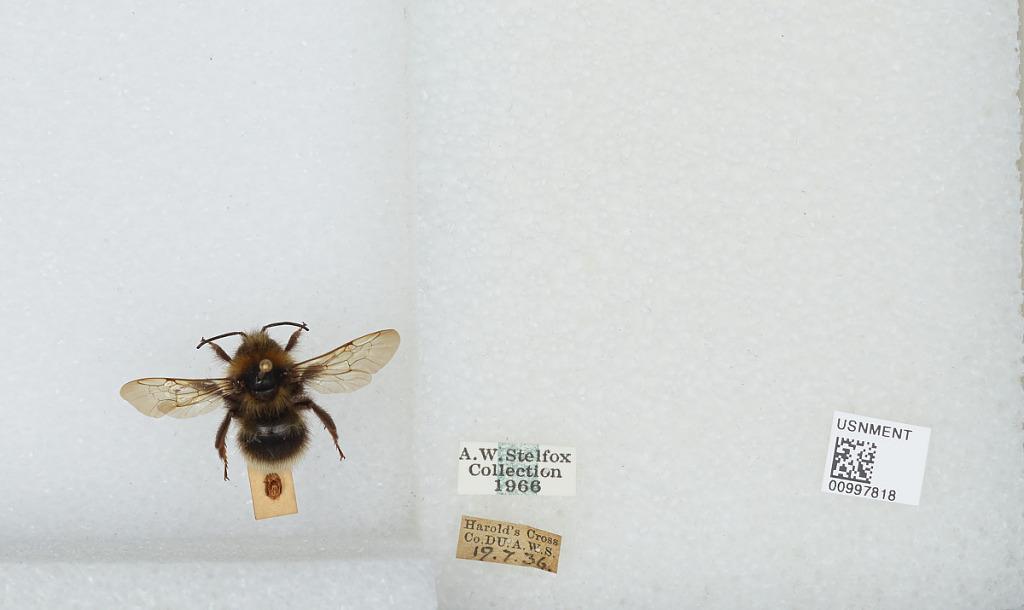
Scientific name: Bombus (Psithyrus) barbutellus (Kirby)
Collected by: A. Stelfox
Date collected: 1936-7-19
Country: Ireland
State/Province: Dublin
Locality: Harold's Cross
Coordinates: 53.3247, -6.2817